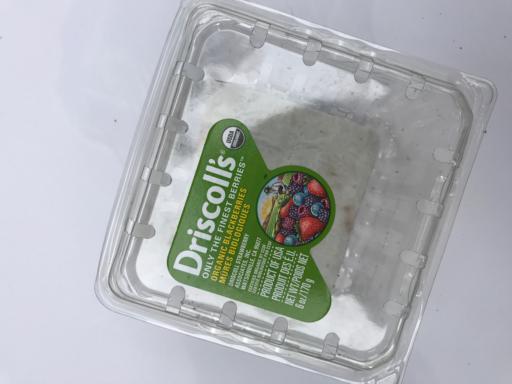
Waste category: plastic